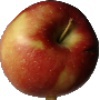
Label: braeburn_apple